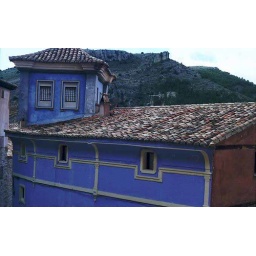
A blue house in the mountains...